Karel Doorman-class frigate

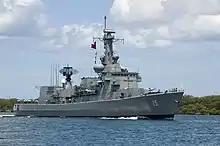

In 2004 two ships, "Tjerk Hiddes" and "Abraham van der Hulst" were sold to Chile and renamed "Almirante Riveros" (FF-18) and "Blanco Encalada" (FF-15) respectively. "Blanco Encalada" commissioned into the Chilean Navy on 16 December 2005, with "Almirante Riveros" commissioned in April 2007.